Calton weavers

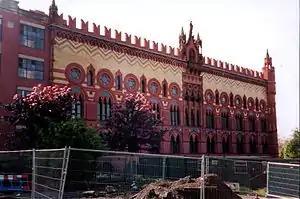
The Templeton's Carpet Factory in the Calton, opened in 1892, designed to resemble the Doge's Palace in Venice. During its construction, on 1 November 1889, part of a wall collapsed. Over 100 women working in the weaving sheds at the back were trapped and 29 were killed.

From the later part of the 18th century, and accelerating in the 19th century, the weaving industry became increasingly mechanized. The flying shuttle halved the time to weave a piece, although it was not introduced to Scotland until the end of the 18th century.